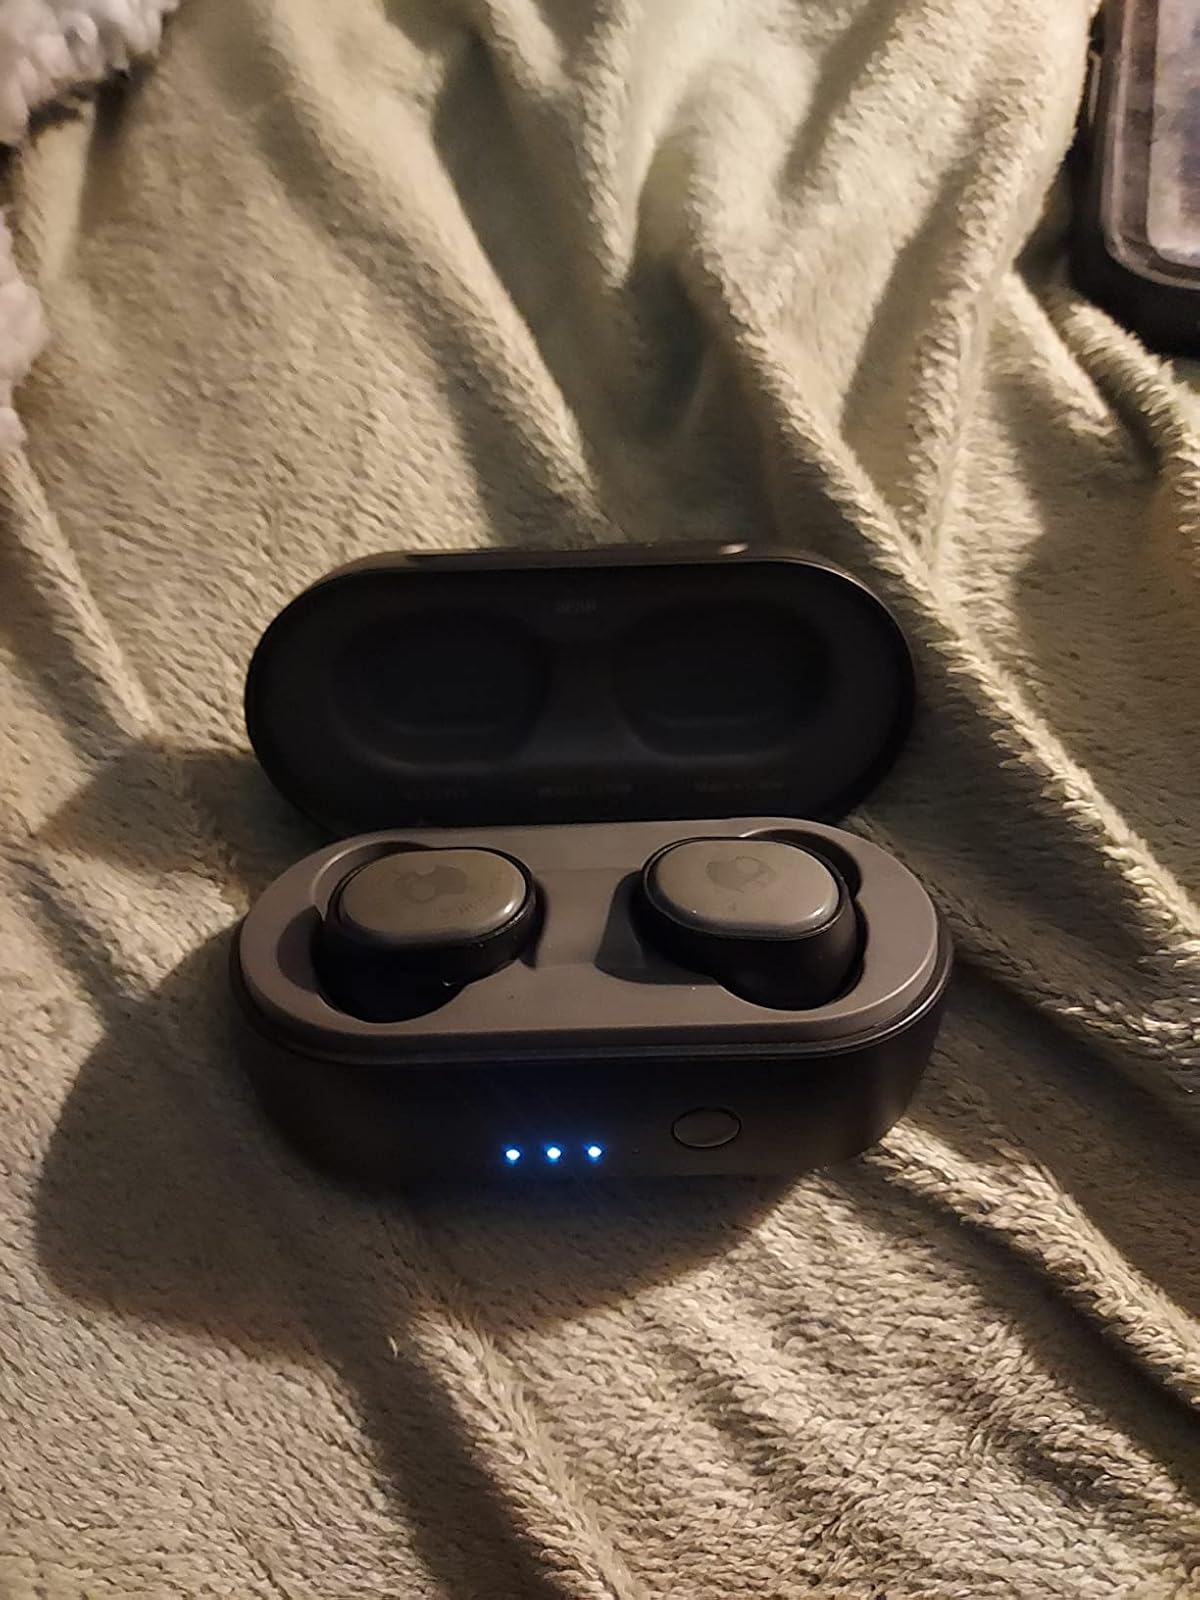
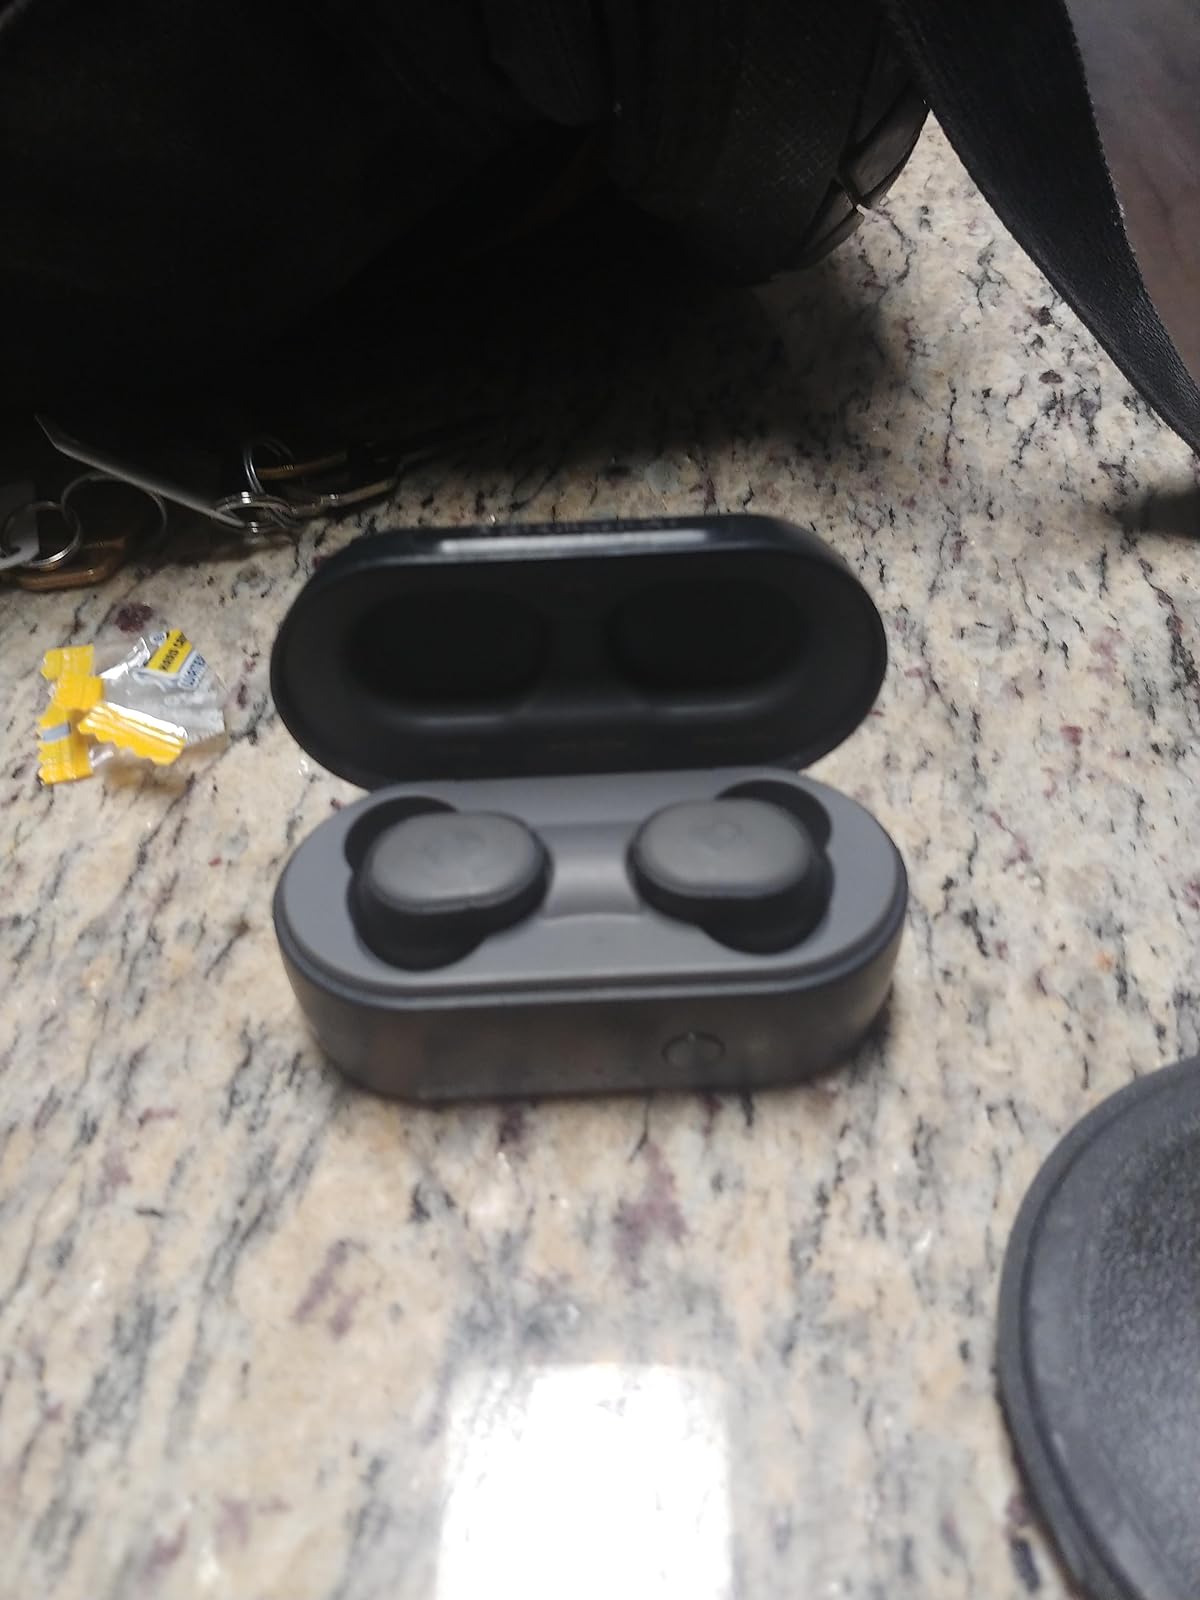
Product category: earbuds
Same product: yes